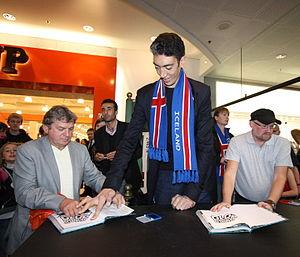
Sultan Kösen, né le 10 décembre 1982 à Mardin en Turquie, est selon le livre Guinness des records l'homme vivant le plus grand du monde avec 2,51 m.